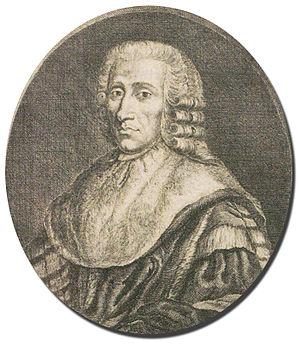
Portrait de Jules François Paul Fauris de Saint-Vincens (1718-1798)
Alexandre de Fauris de Saint-Vincens, était un magistrat, archéologue, numismate et homme politique français des XVIIIᵉ et XIXᵉ siècles. Estimé et respecté par la population d'Aix, il est emprisonné au commencement de la Révolution. Passionné par l'histoire d'Aix, il est aussi un collectionneur de pièces de monnaies provençales et un conservateur du patrimoine aixois, fortement menacé sous la Terreur.
Jules François Paul Fauris de Saint-Vincens est un haut magistrat, président à mortier du parlement de Provence, et un numismate et un historien provençal.
Michel Adanson, botaniste, revenu du Sénégal avec d'immenses collections d'histoire naturelle dont plus de trente mille plantes, ainsi que 33 espèces d'oiseaux décrites par Mathurin Jacques Brisson.